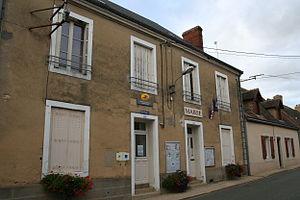
Mairie et poste de Saint-Célerin.